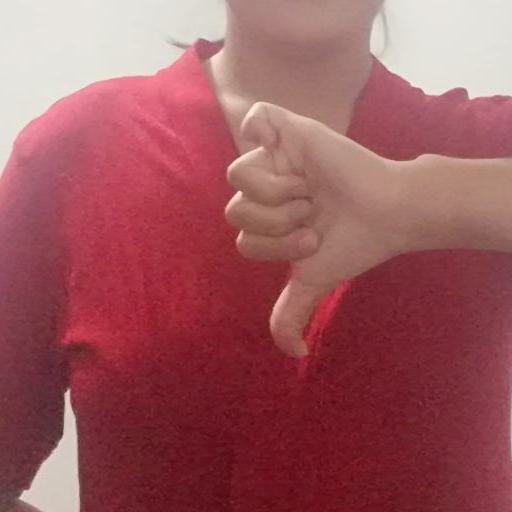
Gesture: dislike